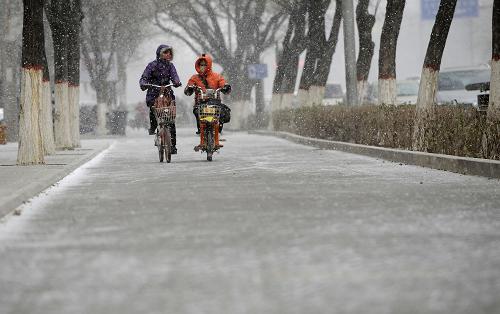
Weather: snow or frosty